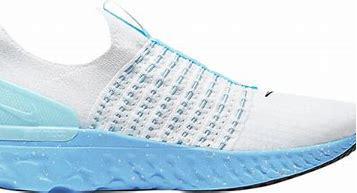
Brand: Nike
Model: React Phantom Run Flyknit 2